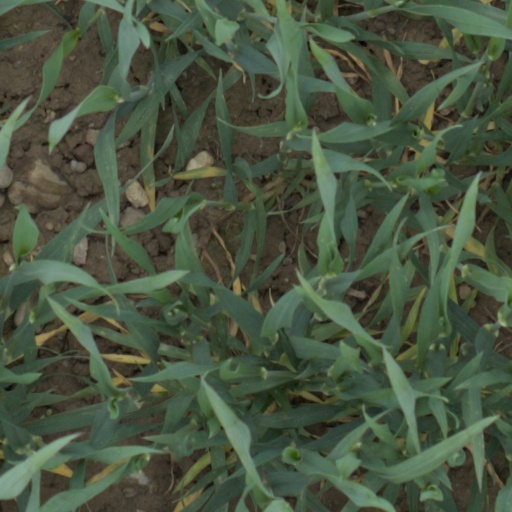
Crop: wheat